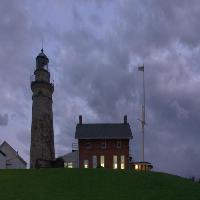
Weather: cloudy or overcast